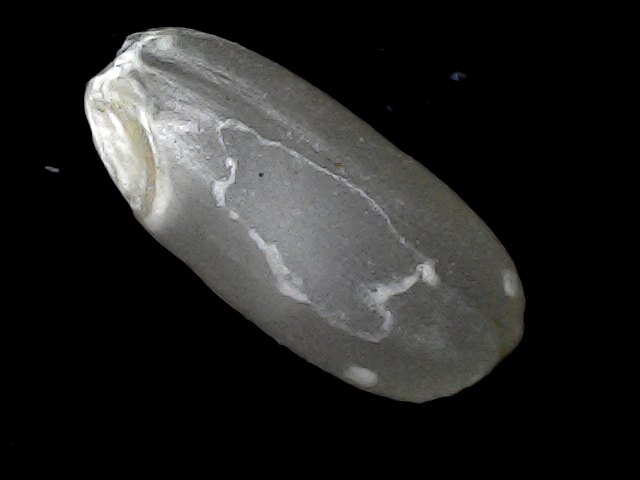
Rice variety: BD52